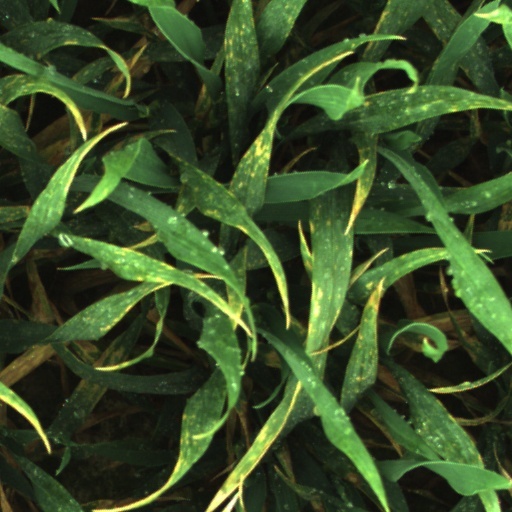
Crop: wheat